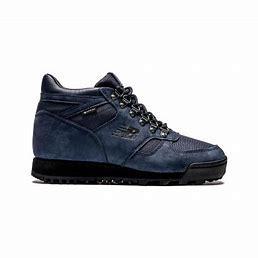
Brand: New
Model: Balance 100